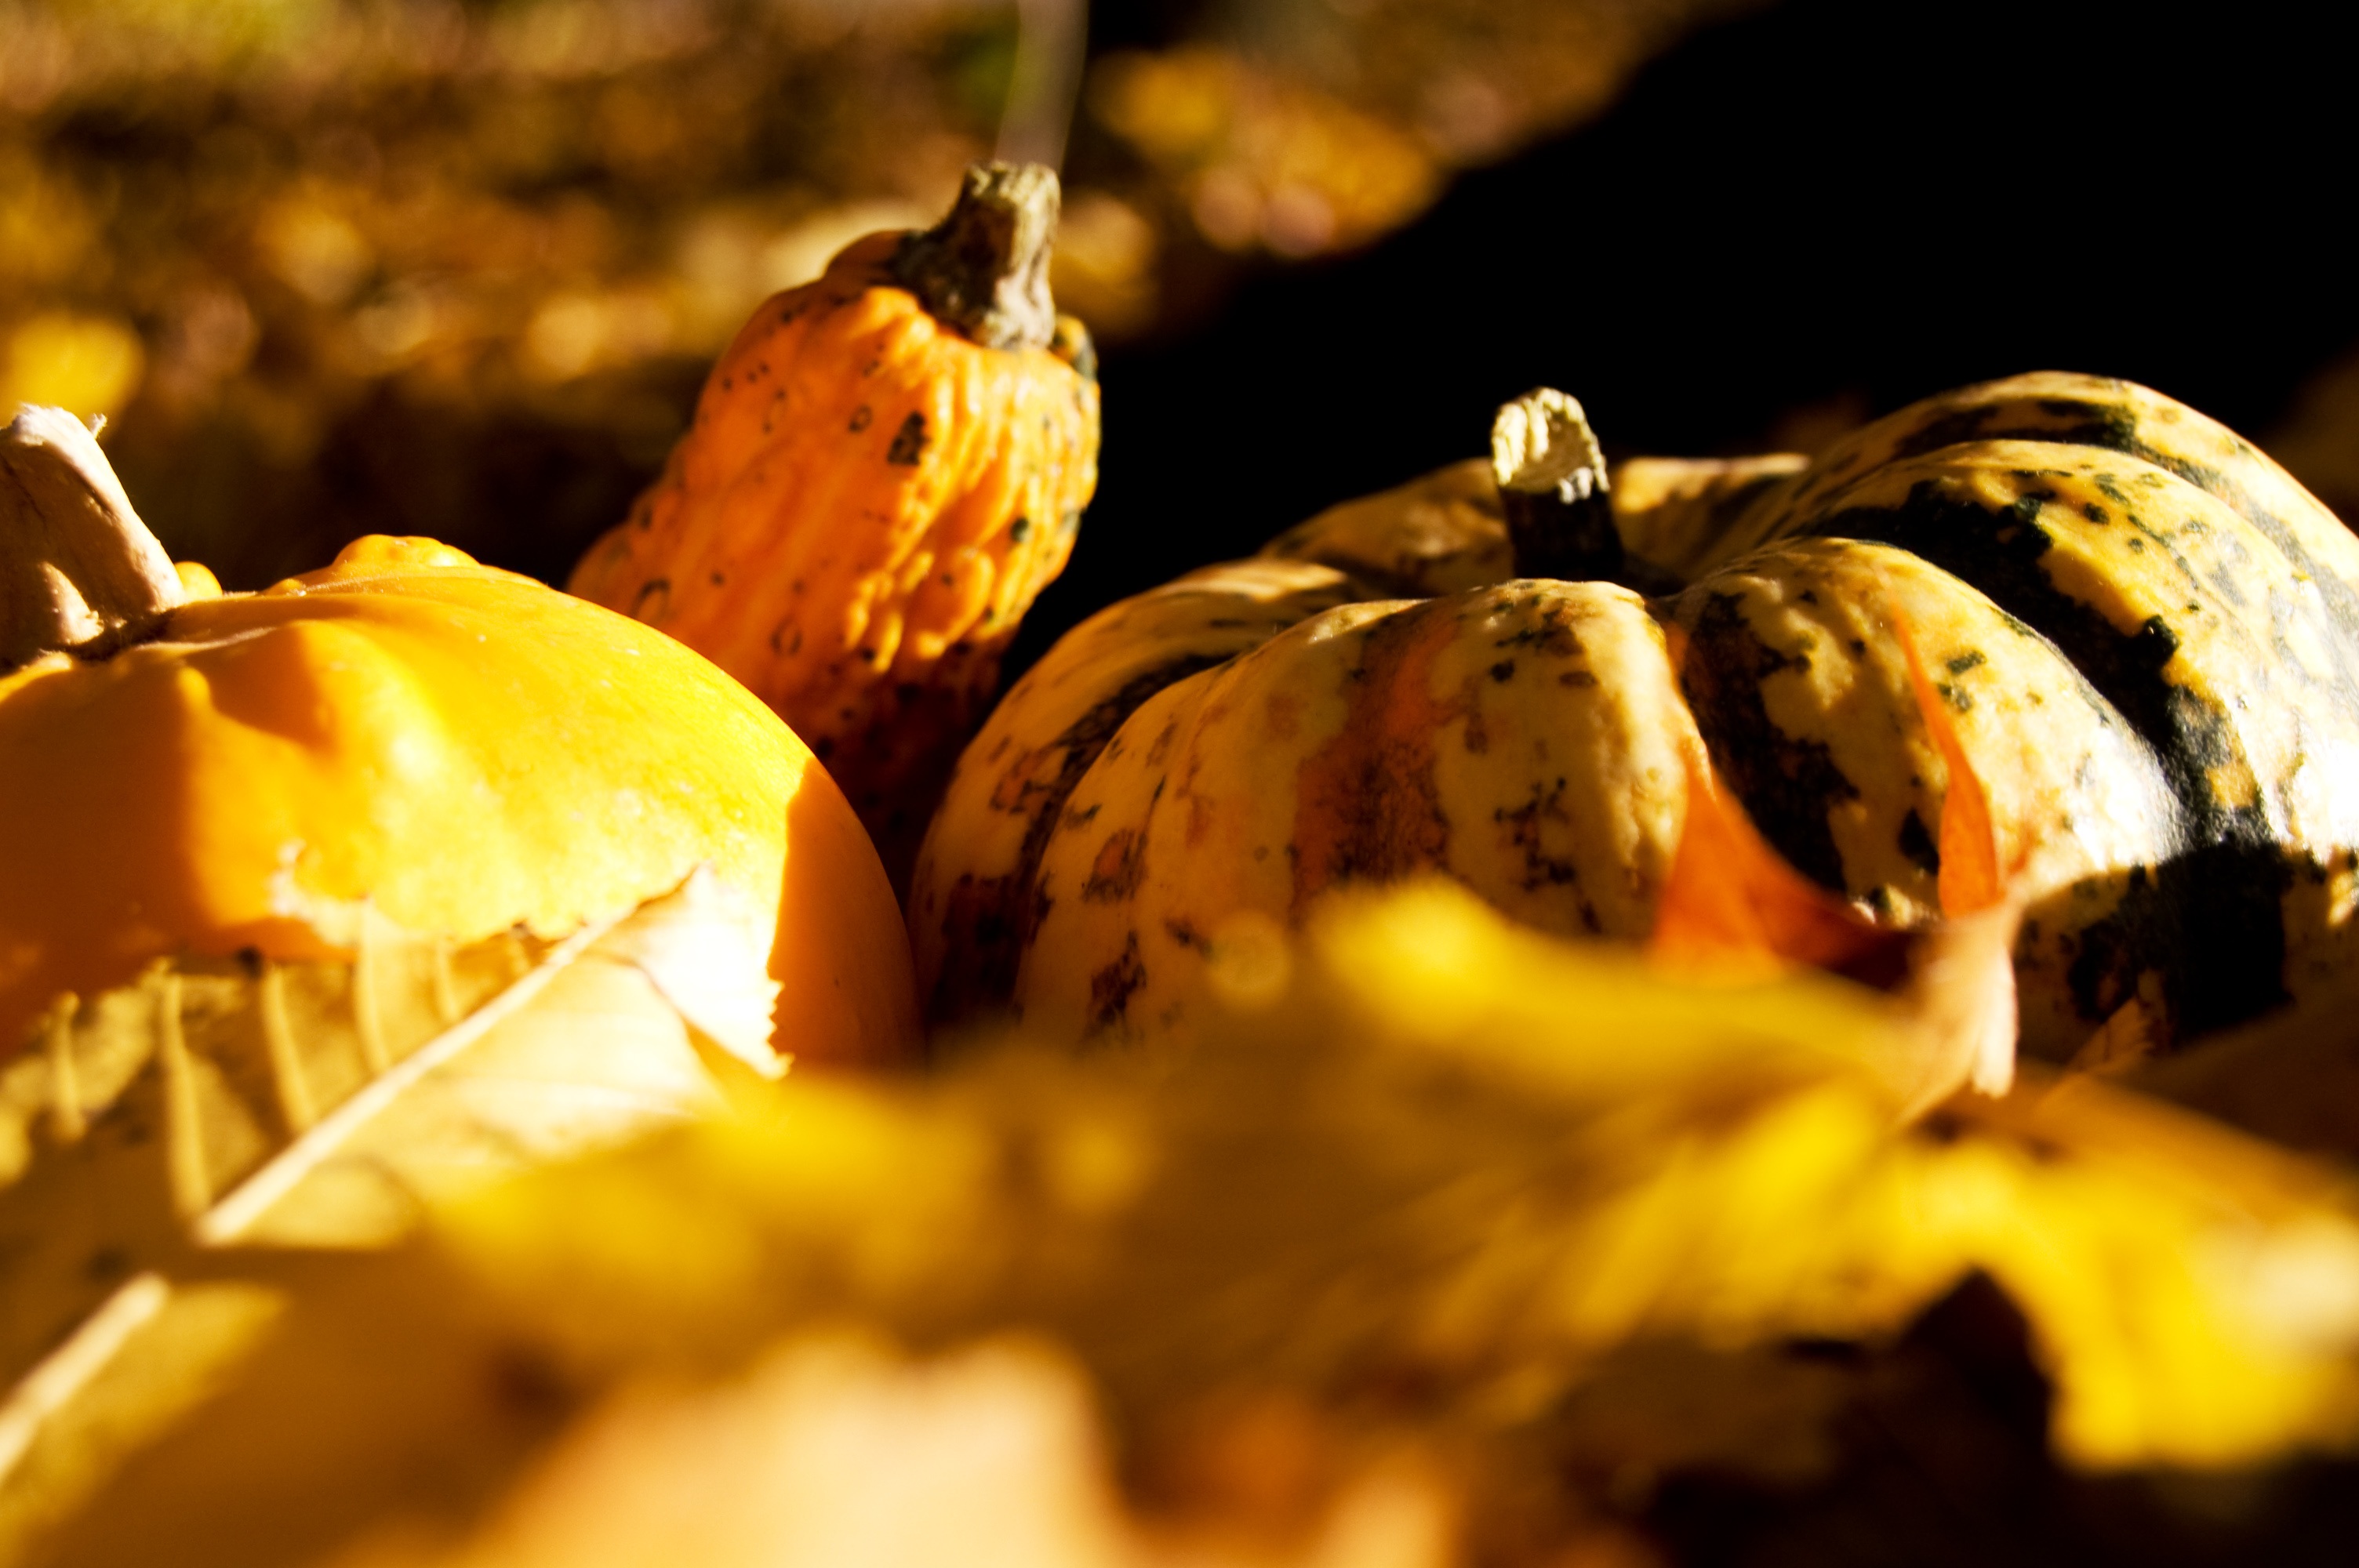
tree, forest, plant, fruit, leaf, flower, dark, orange, food, harvest, produce, autumn, pumpkin, halloween, yellow, flora, season, gourd, close up, leaves, face, macro photography, decorative squashes, pumpkins autumn, harvest festival, flowering plant, land plant